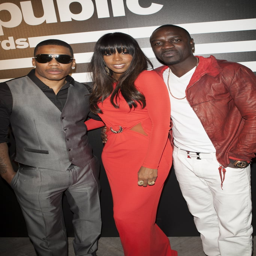
pop artist attended an event with hip hop artist and music video performer .